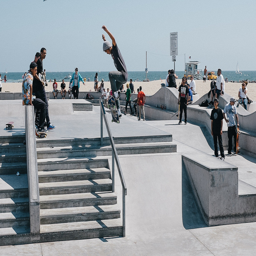
A boy on a skateboard jumps off a ledge in a park near the beach and ocean while people watch.
a person that is jumping a skateboard on the beach
A boy riding on a skateboard down a rail while people are watching.
People at a beach with a skateboarder doing a stunt down a rail
Boy doing tricks on skate board with many onlookers.